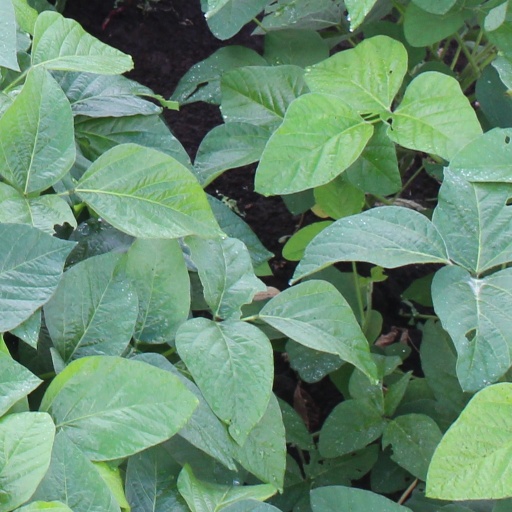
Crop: soybean